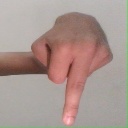
अक्षर: प